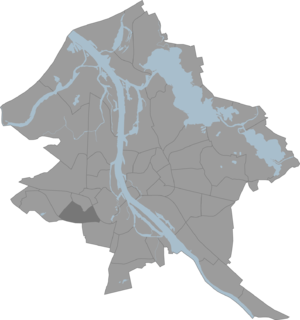
Pleskodāle
Kort der viser Pleskodāle placering i Riga
Pleskodāle er en af Rigas 47 bydele beliggende i Pārdaugava. Pleskodāle har 5.375 indbyggere og dets areal udgør 348 hektar, hvilket giver en befolkningstæthed på 15 indbyggere per hektar.